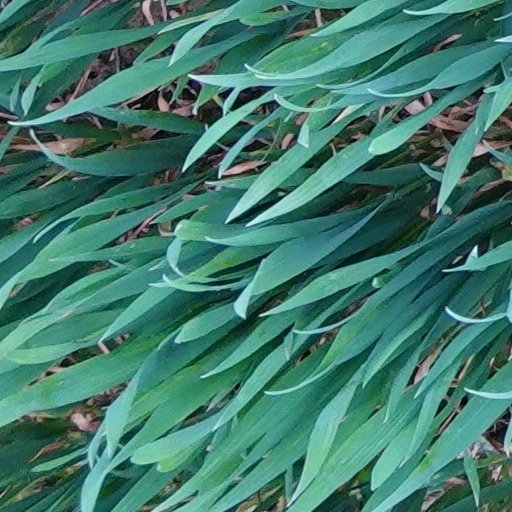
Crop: wheat